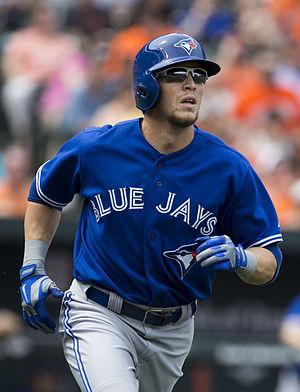
Colby Ryan Rasmus est un joueur de champ extérieur de la Ligue majeure de baseball.